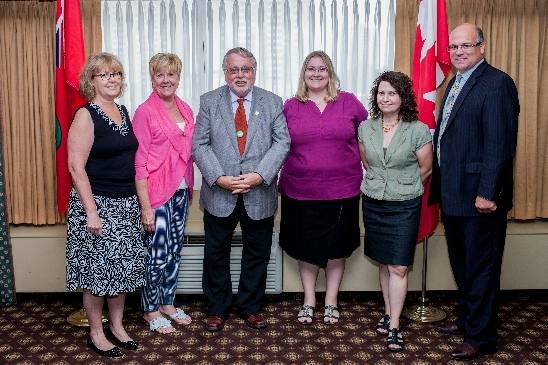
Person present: Yes